Volkswagen Jetta (A5)

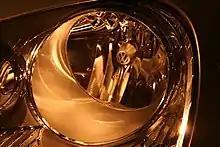
Halogen headlamp showing the bulb shield incorporating the VW logo

The fifth generation debuted at the Los Angeles Auto Show on 5 January 2005. After the New Beetle, it was the second Volkswagen product to make its world debut at a U.S. auto show. The Mark 5 sedan went on sale in the USA prior to any other country, reflecting the importance of the car in that market for Volkswagen. VW spent US$800 million to upgrade its Puebla facilities for this model's production. This included a US$290 million new engine production line for the 5-cylinder power plant, a US$50 million investment in the press shop, as well as a US$200 million purchase of 460 robots, which increased automation by 80%.